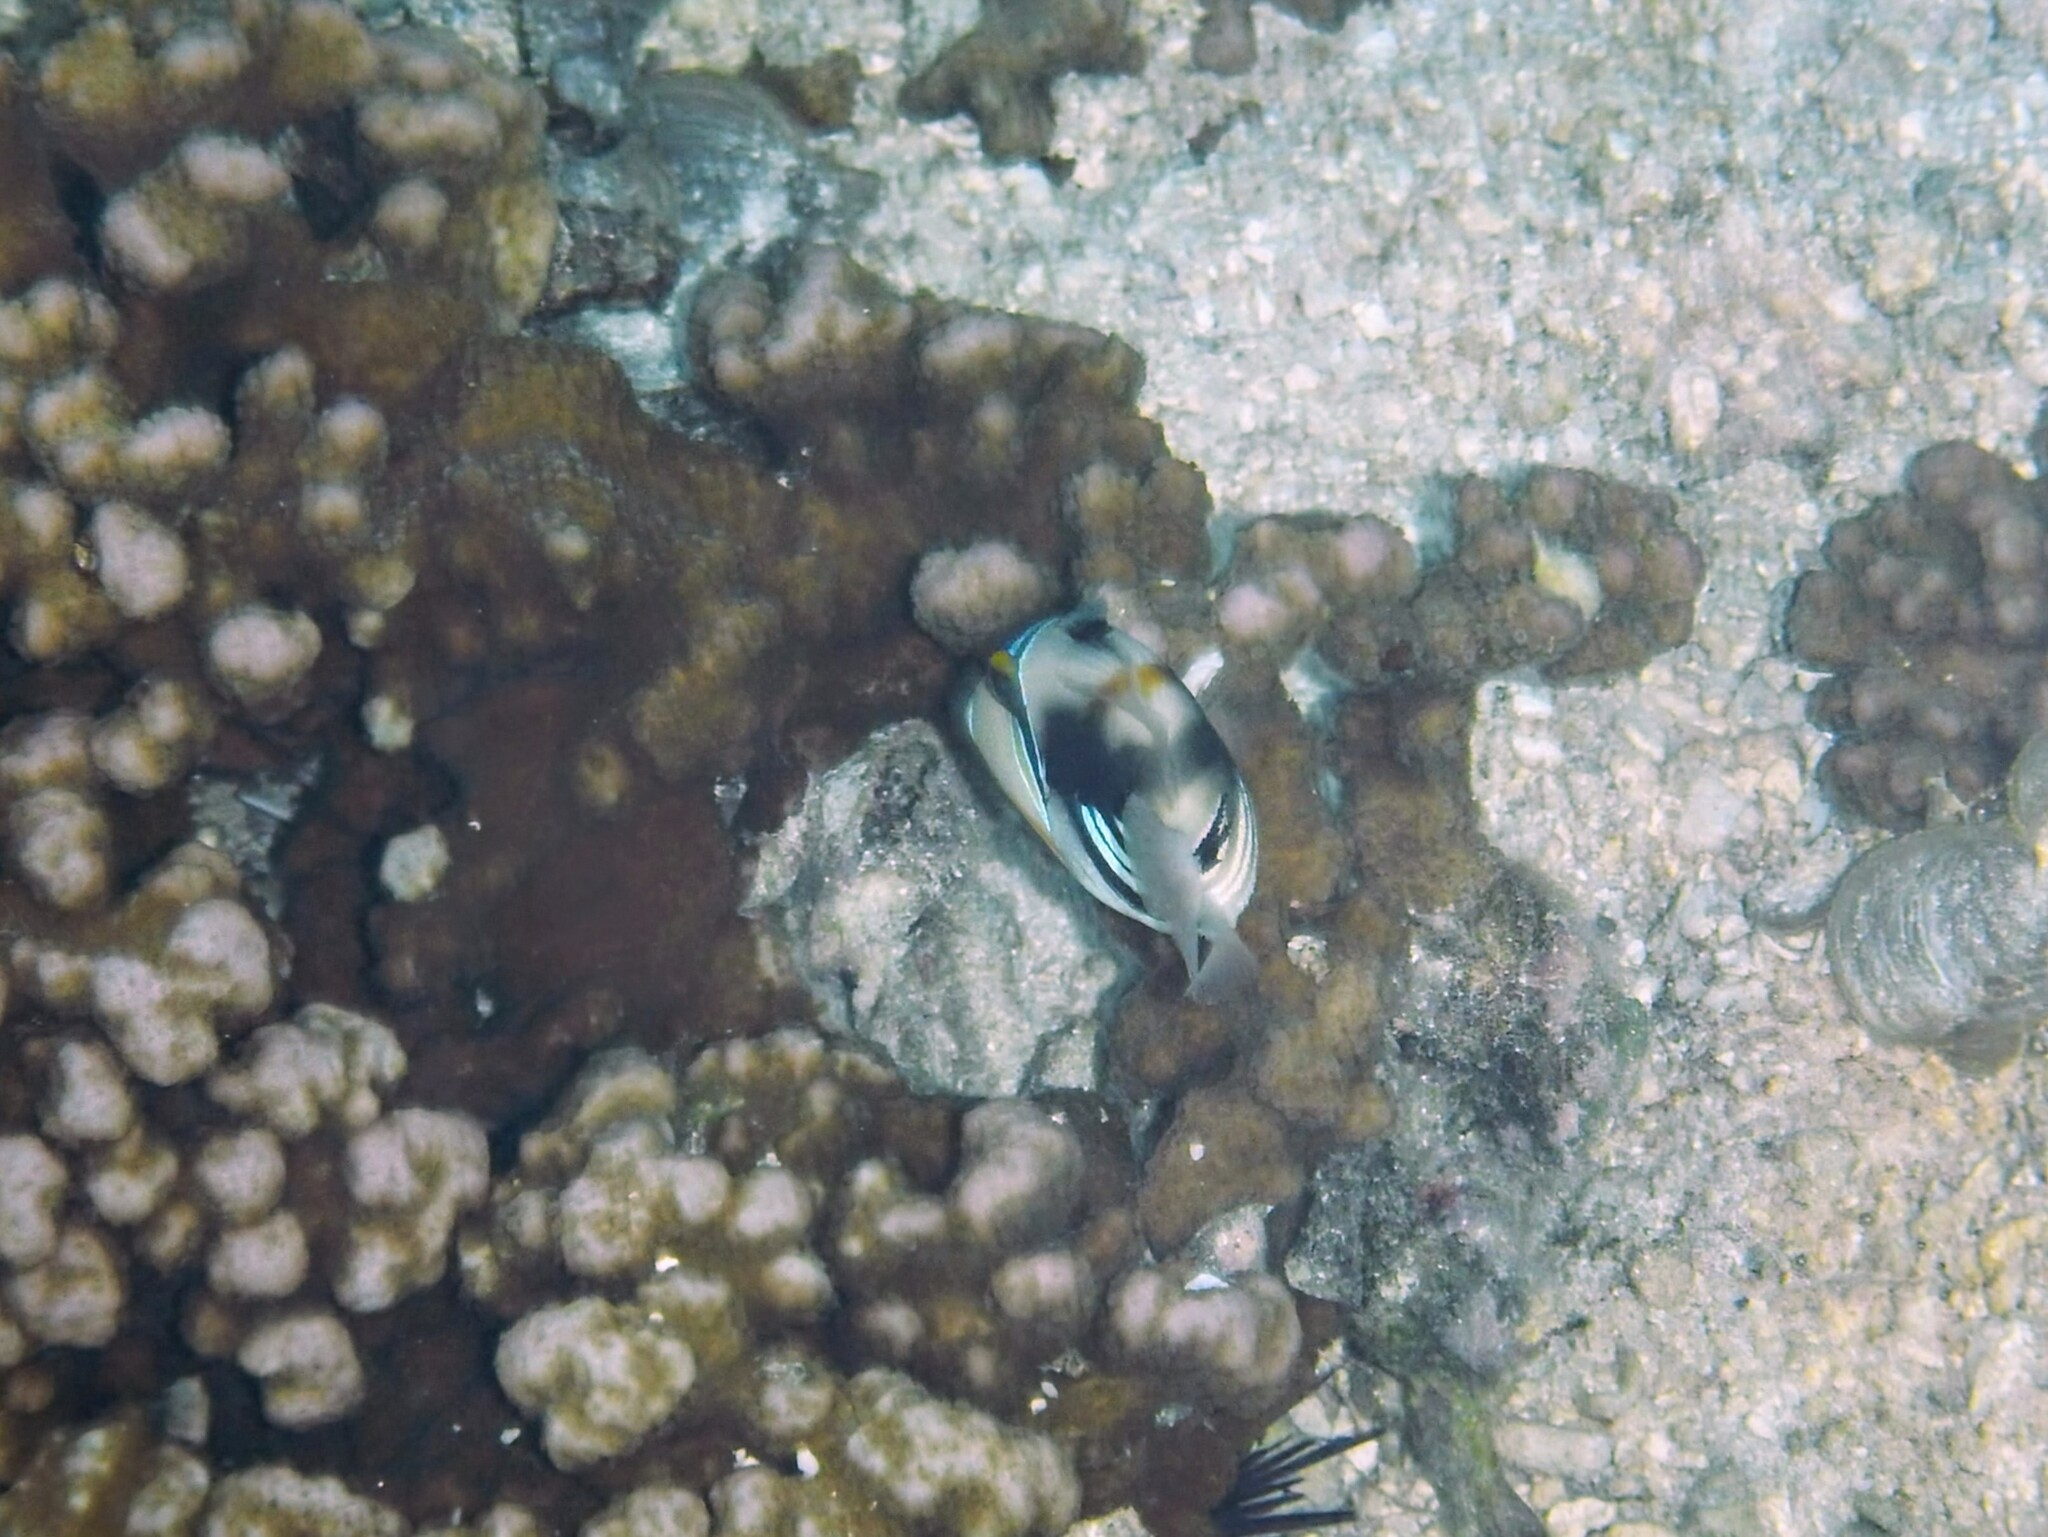
Rhinecanthus aculeatus (Lagoon Triggerfish)